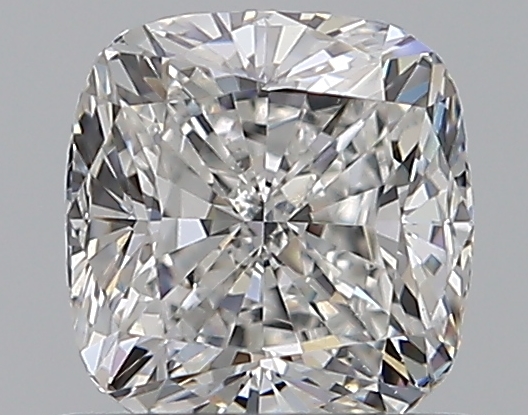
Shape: cushion
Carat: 0.7
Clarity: VS2
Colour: E
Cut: EX
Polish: EX
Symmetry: VG
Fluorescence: N
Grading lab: GIA
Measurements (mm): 5.05 x 4.92 x 3.39